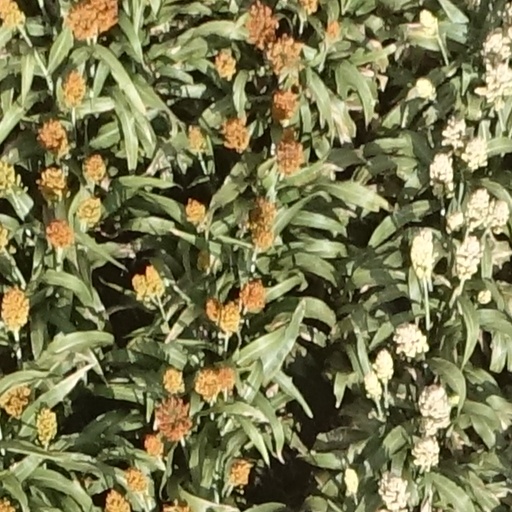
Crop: sorghum